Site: brandenburg
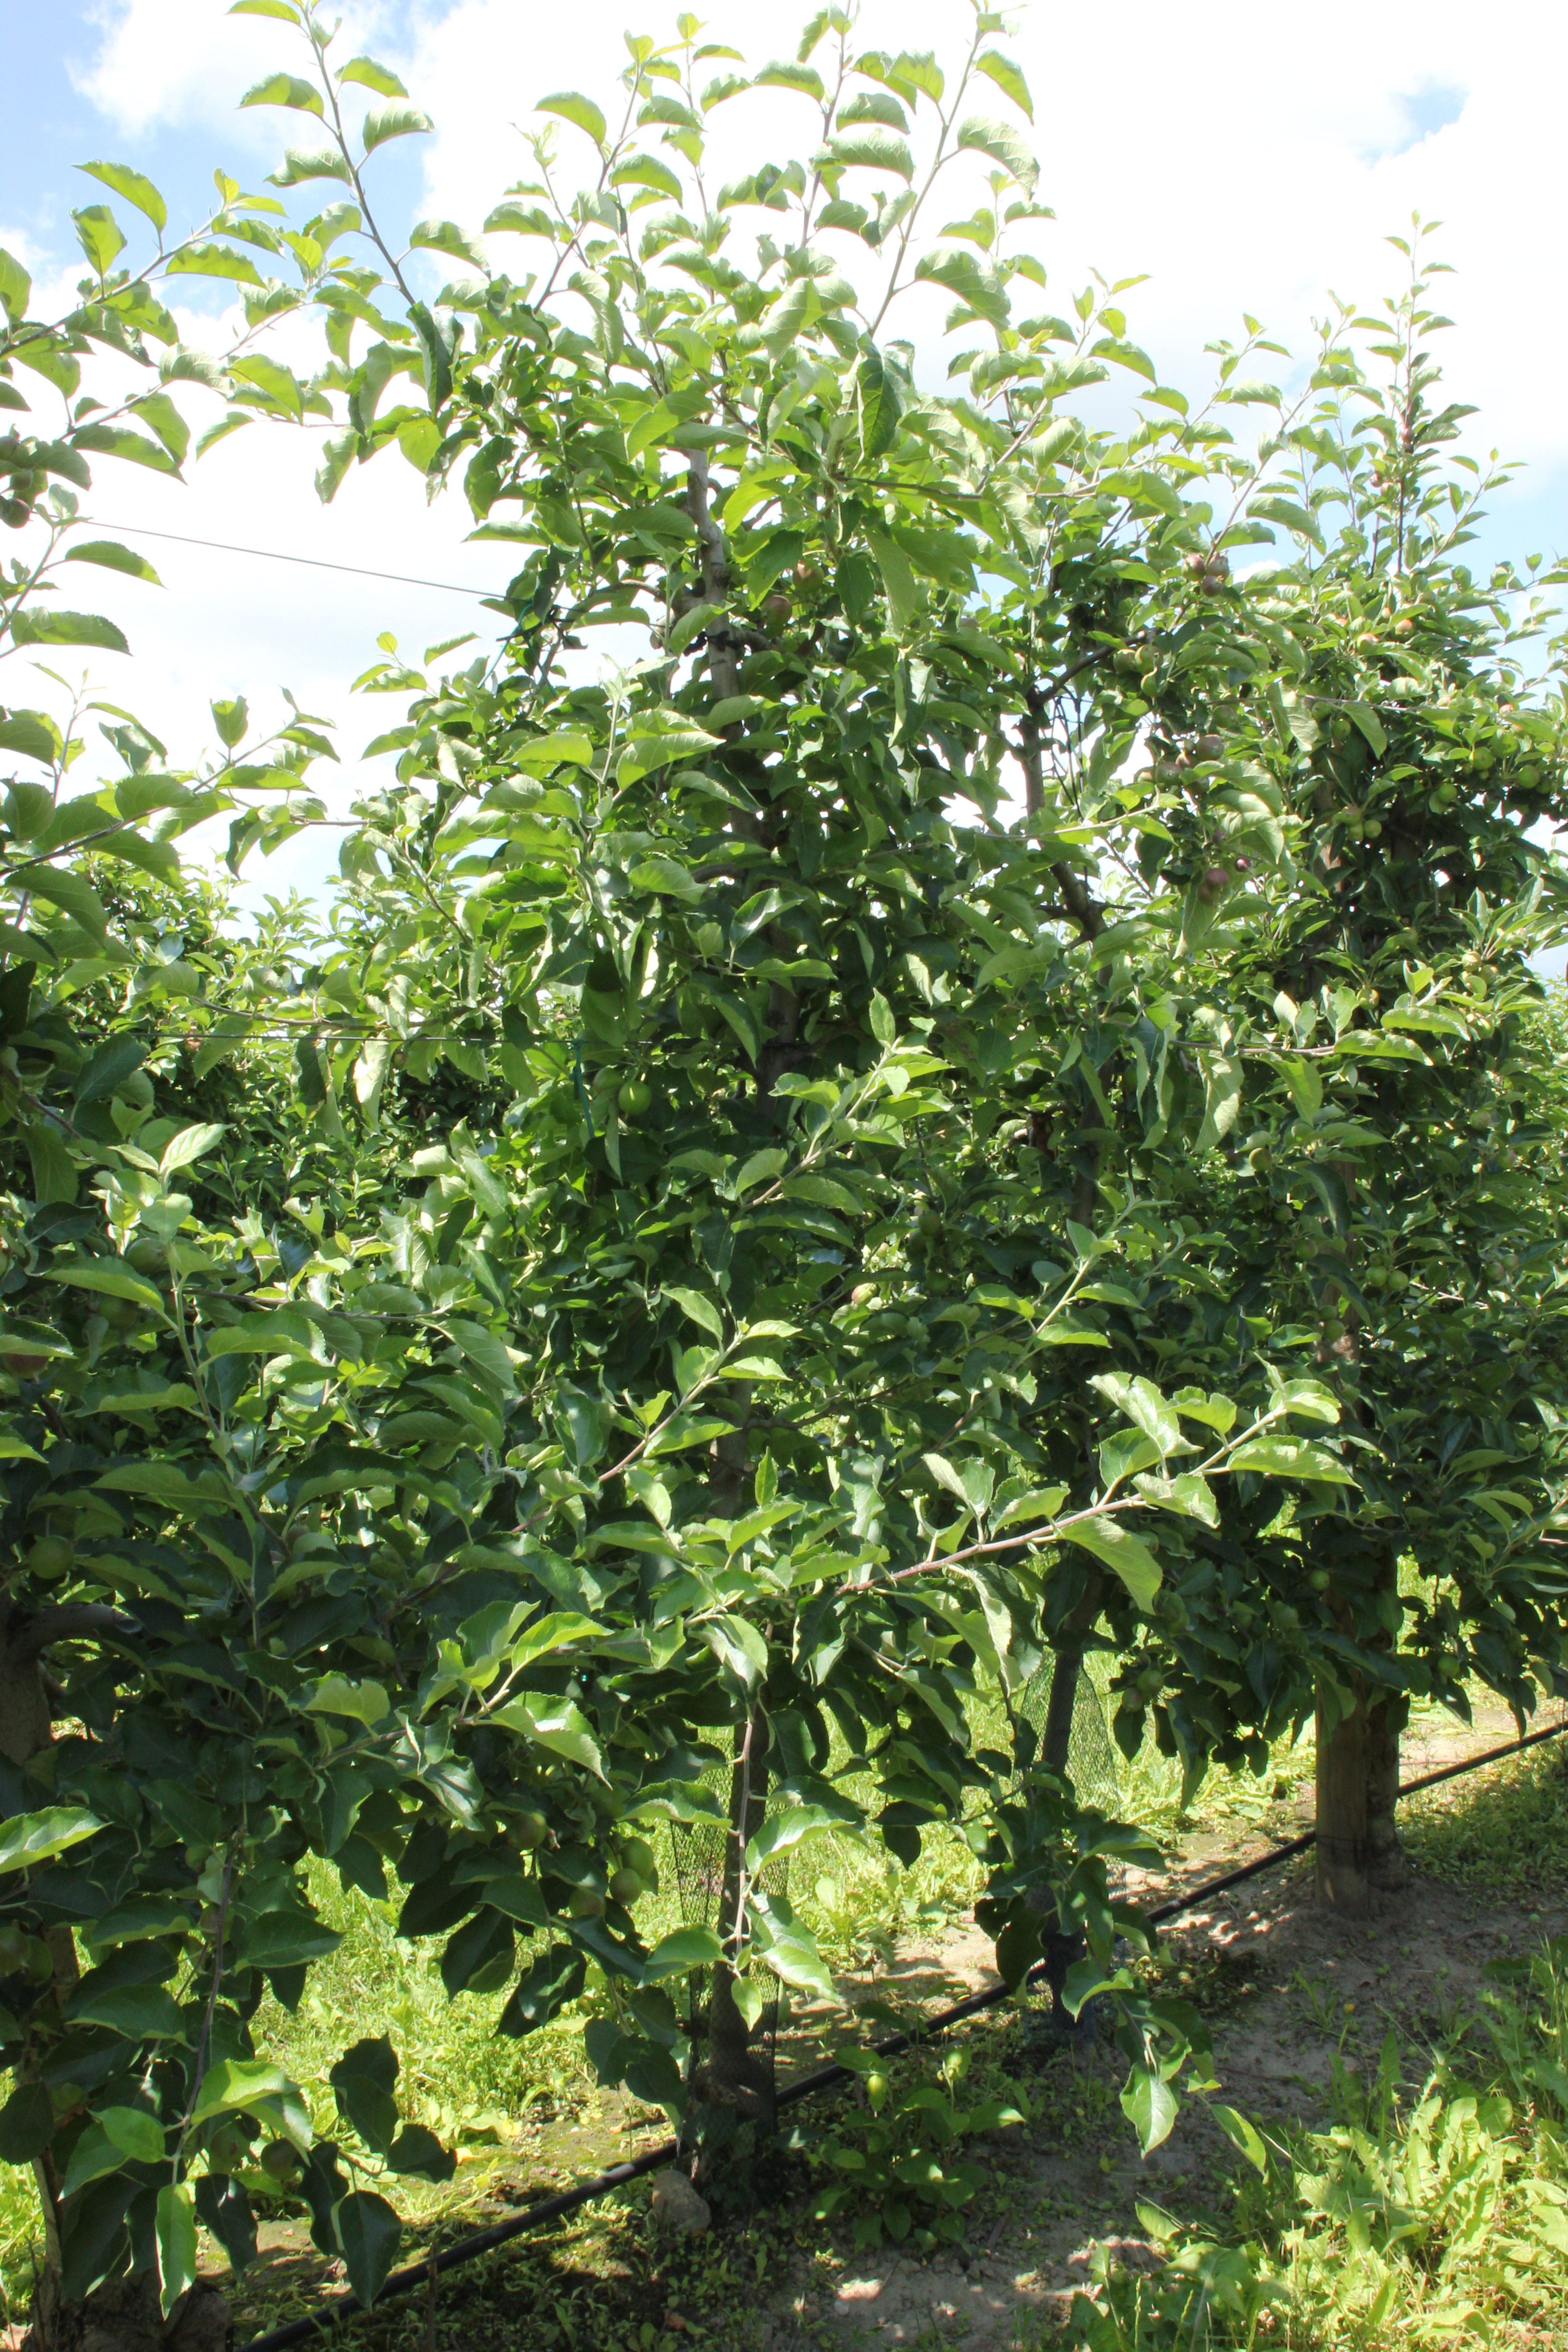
Growth stage (BBCH 73): Development of fruit